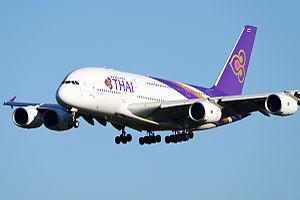
Thai Airways International Public Company Limited est la compagnie aérienne nationale de Thaïlande. Elle exploite des vols nationaux et internationaux sur quatre continents depuis son principal hub à l'aéroport Suvarnabhumi de Bangkok. Elle est membre de Star Alliance et a son siège social à Bangkok.